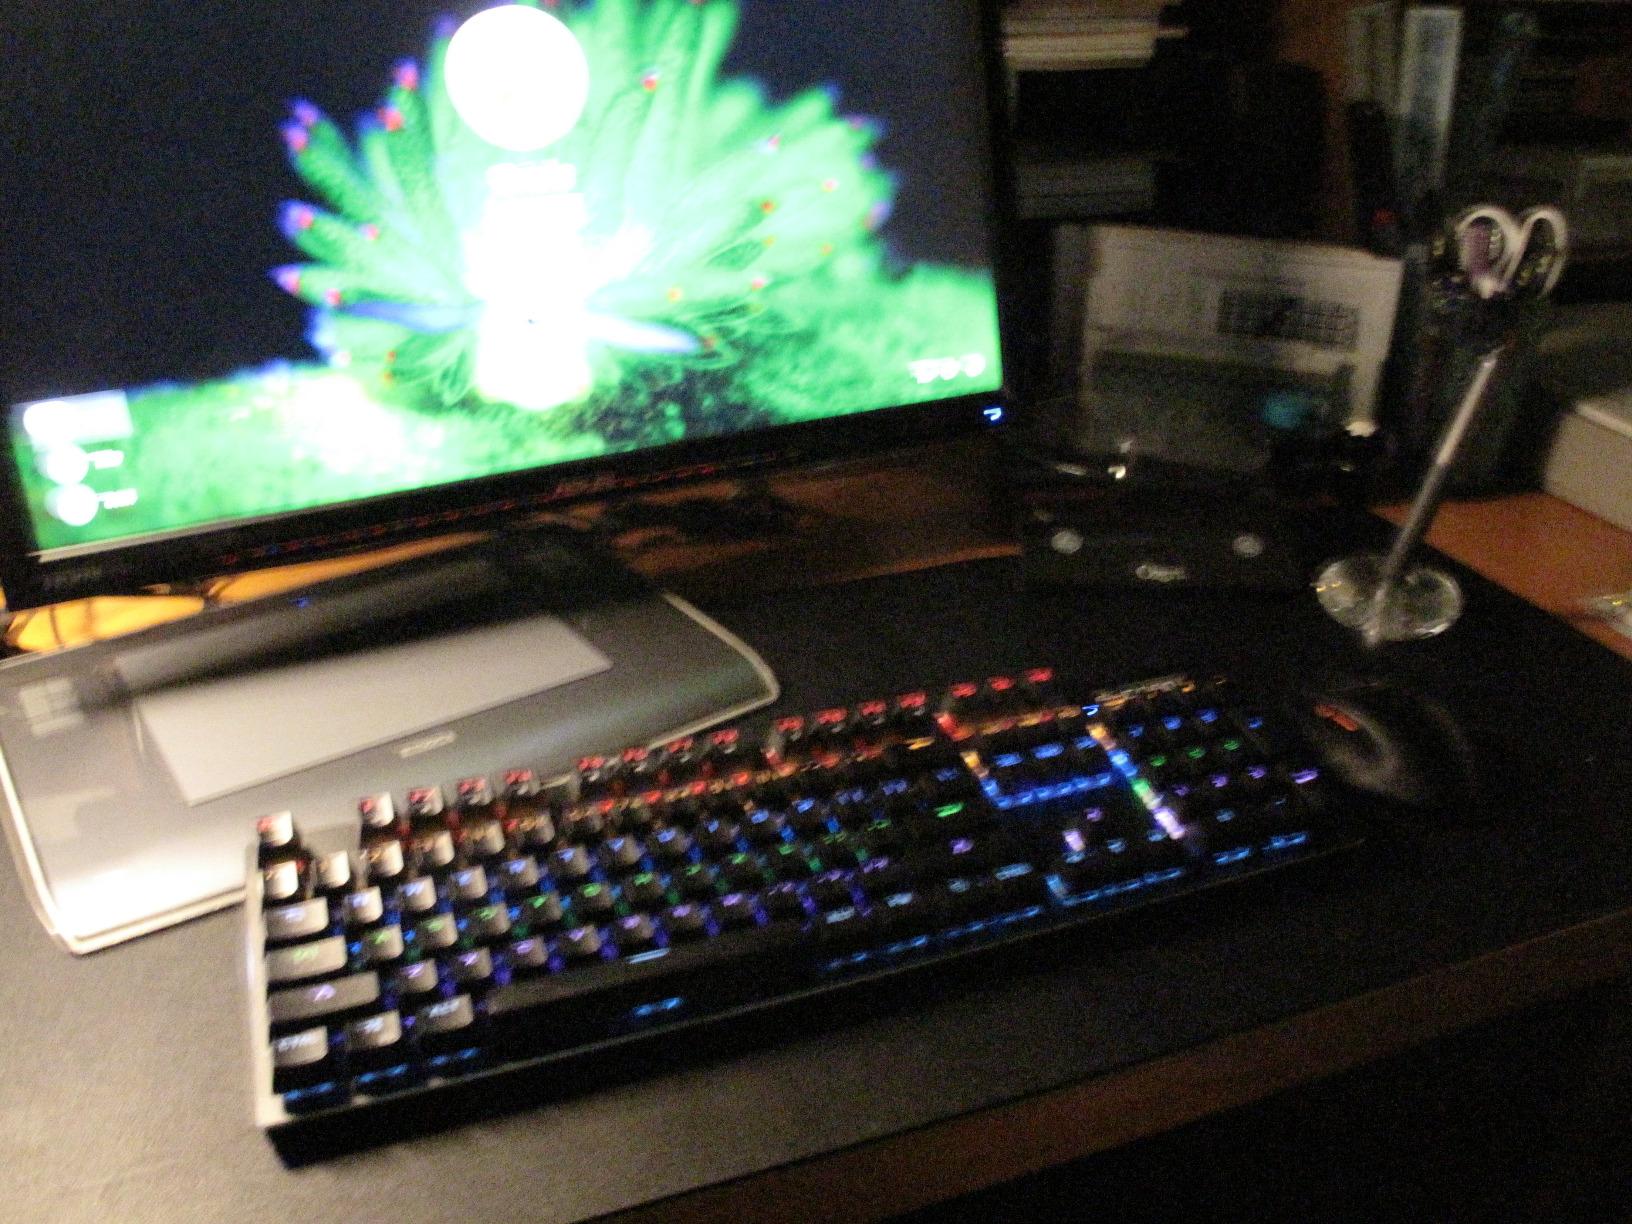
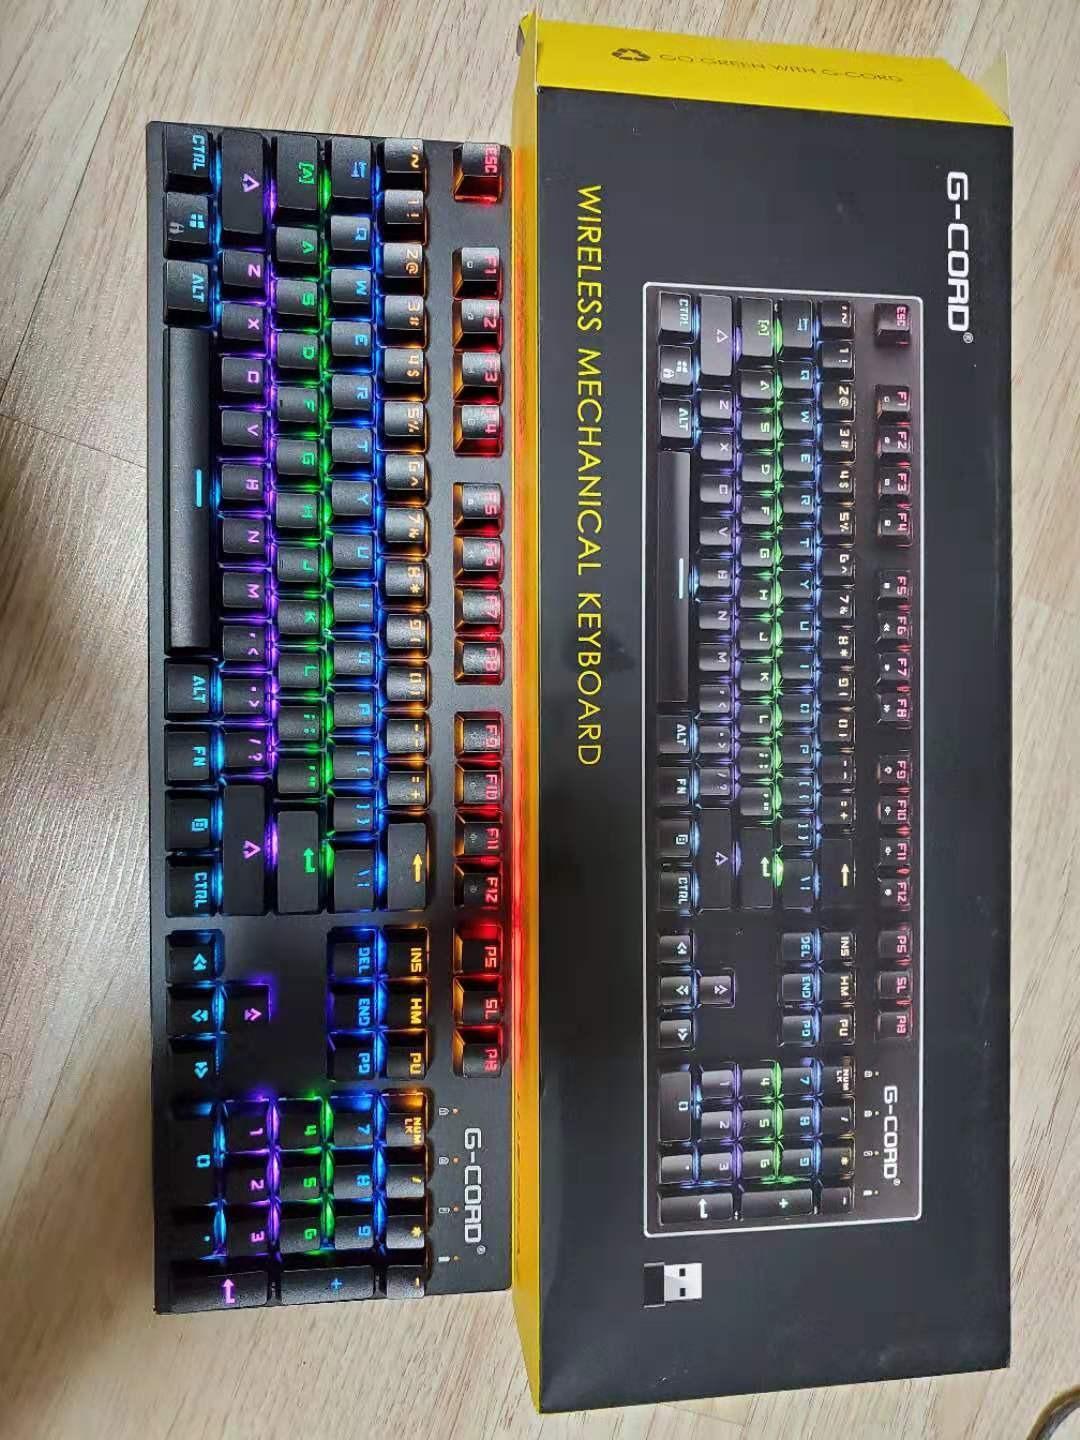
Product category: keyboard
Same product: yes